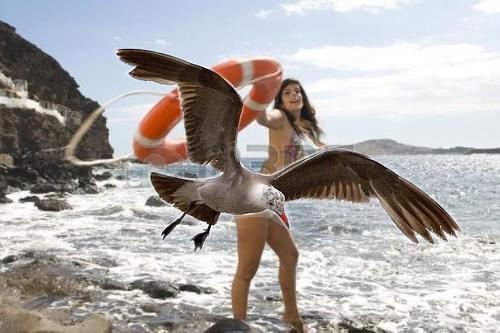
Bird species: Heermann_Gull
Bird type: waterbird
Background: water